John Beaumont, 4th Baron Beaumont

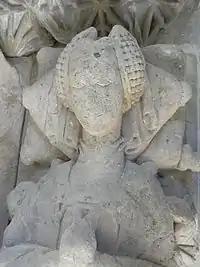
Effigy presumed that of Elizabeth Beaumont, daughter of John Beaumont, 4th Baron Beaumont. She became the 1st wife of William de Botreaux, 3rd Baron Botreaux. North Cadbury Church, Somerset

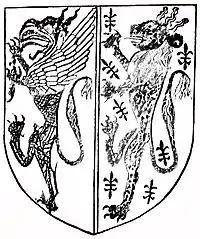
Heraldic escutcheon incised on tombstone of Reginald de Botreaux (d.1420), died young, whose mother was Elizabeth Beaumont, daughter of John Beaumont, 4th Baron Beaumont. Aller Church, Somerset. It shows the impaled arms of his parents: "Baron: Argent, a griffin segreant gules armed azure" (Botreaux); "Femme: Azure seme of fleurs-de-lis a lion rampant or" (Beaumont)

In 1389 he married Katherine Everingham (1367–1426/8), daughter and heiress of Sir Thomas Everingham, Knt. of Laxton, Nottinghamshire. They had the five children: